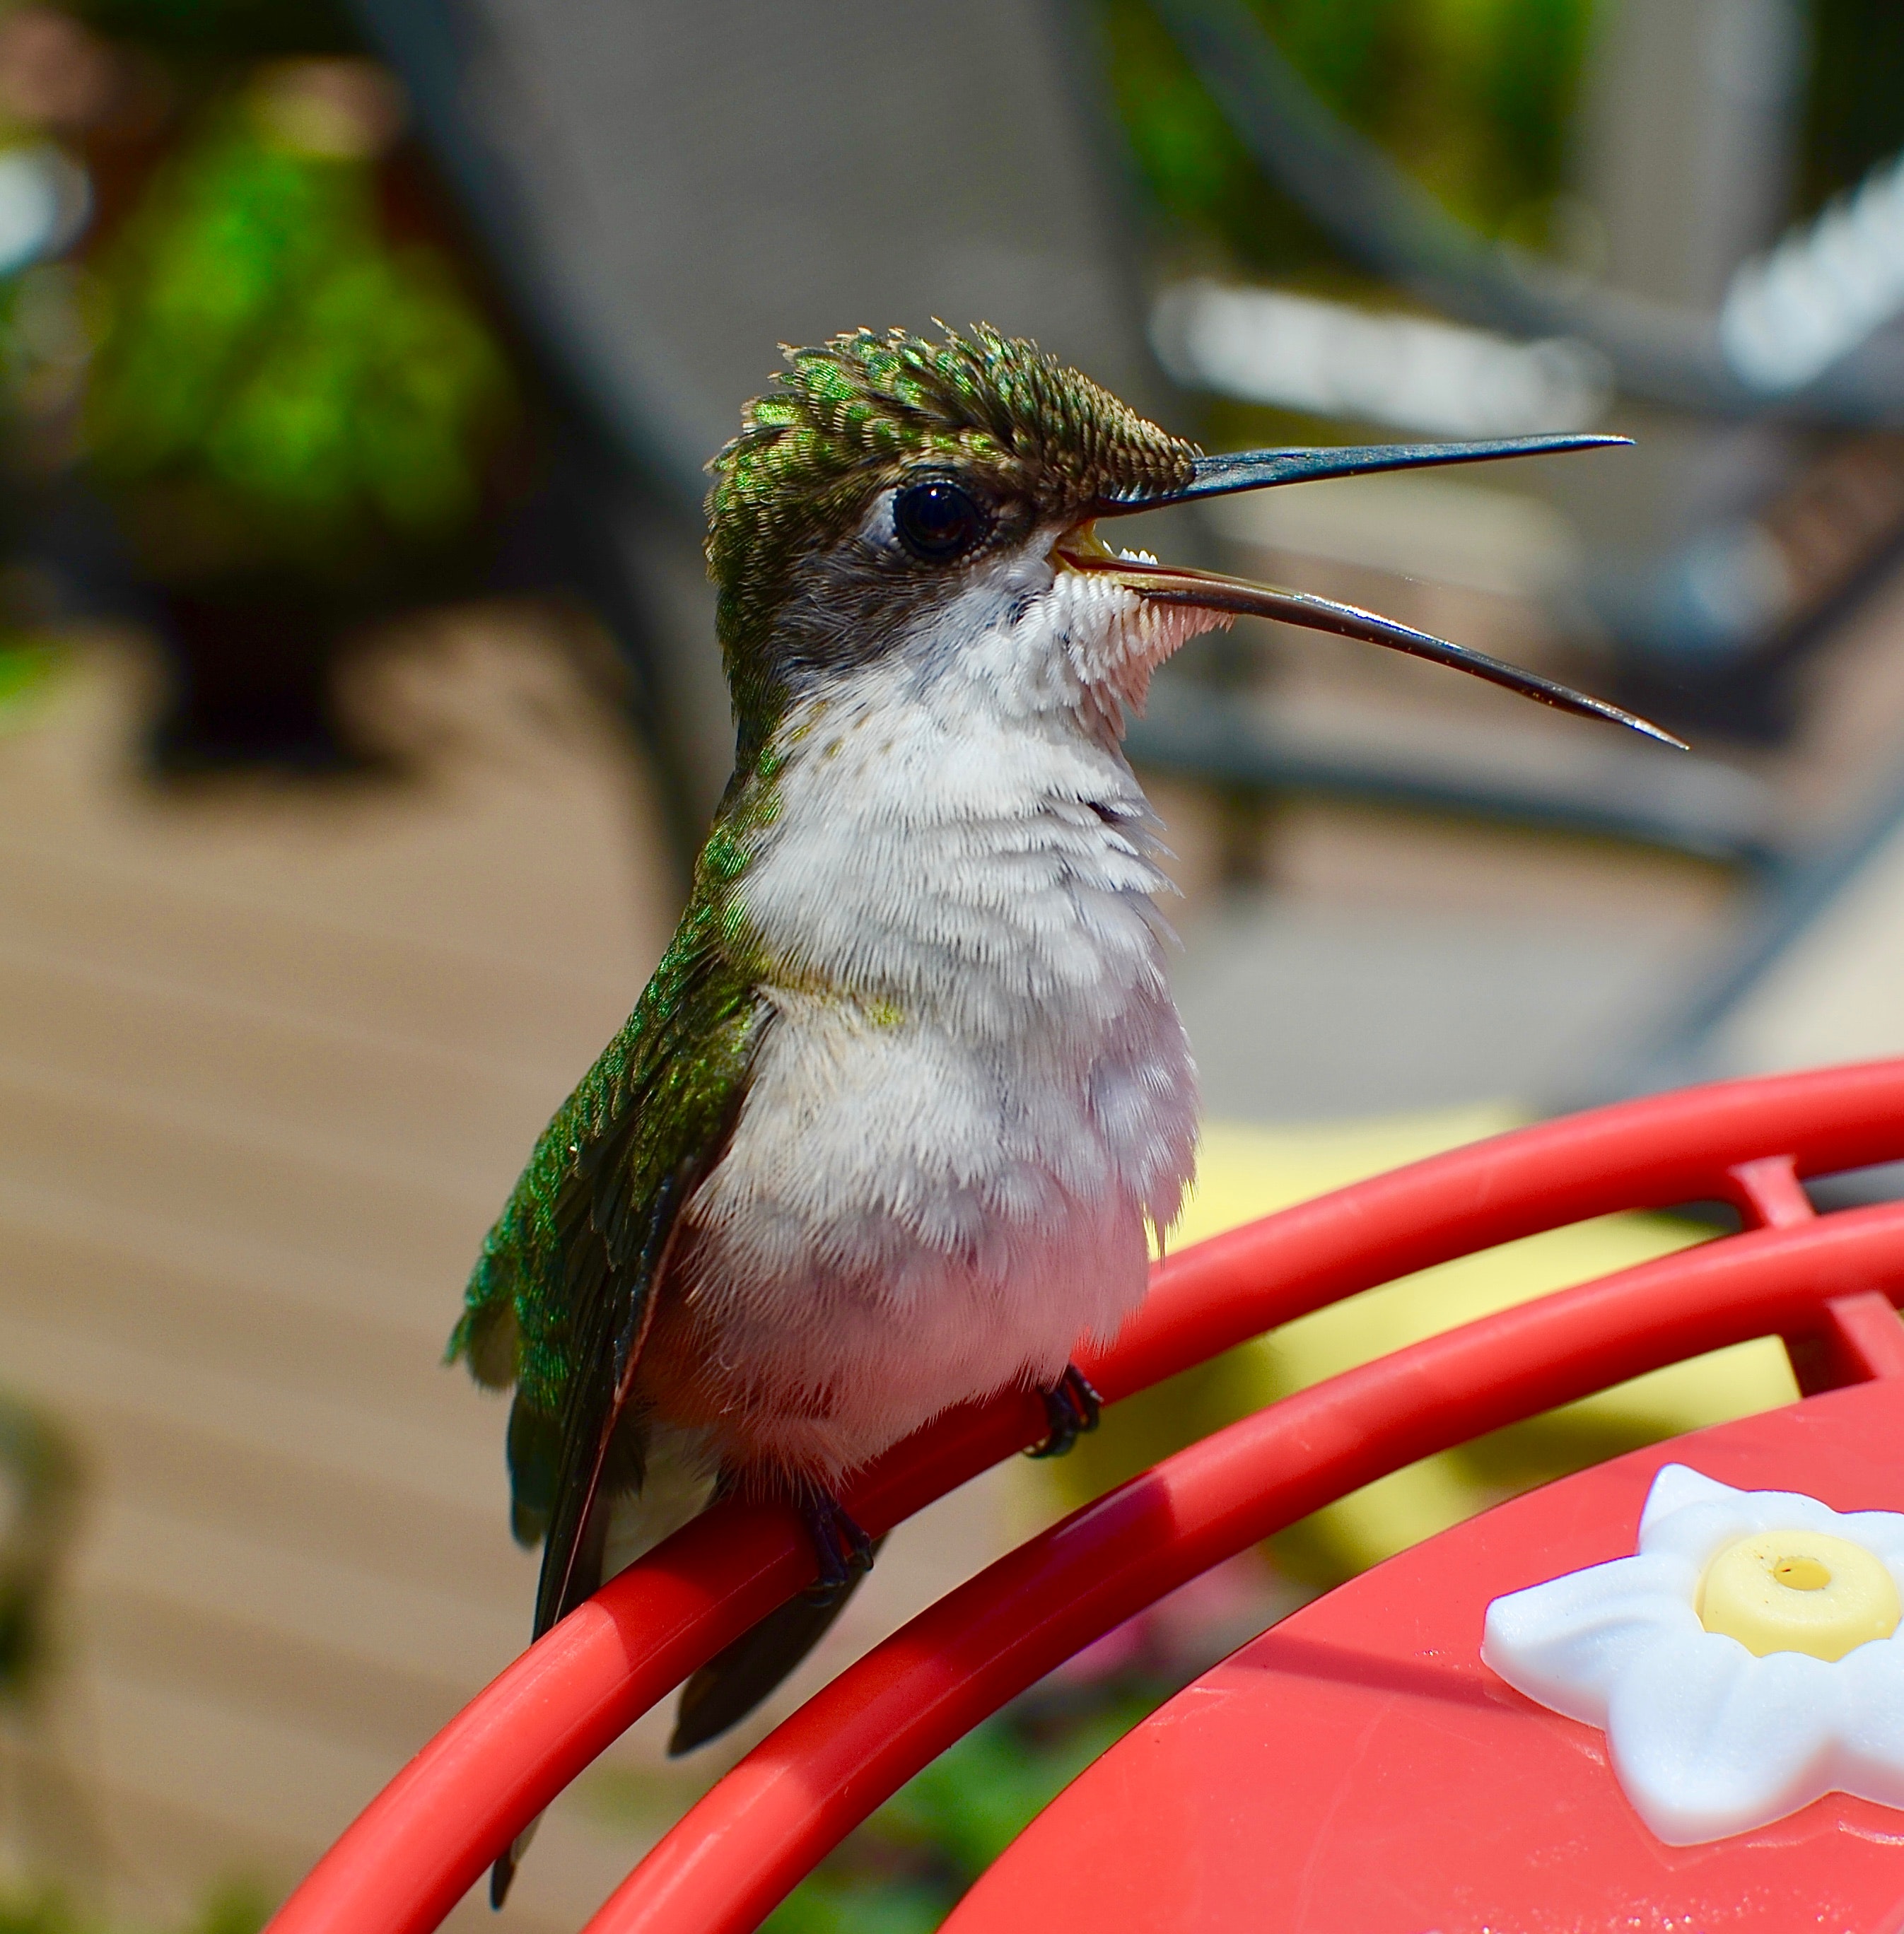
bird, hummingbird, beak, Ruby throated hummingbird, rufous hummingbird, plant, wildlife, coraciiformes, pollinator